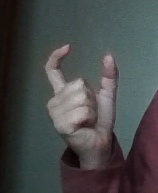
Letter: nun